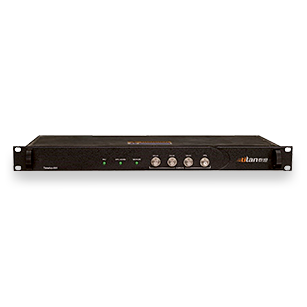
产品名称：实时时间监测单元-TimeAcc-001
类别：高精度授时
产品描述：TimeAcc-001通过跟踪北斗、GPS或其它外部标准时间源，获得精准稳定的时间源后能够同时监测时钟和被时钟的时间准确度。通过后台网管系统实时展示被测时钟的时间准确度、预警被测设备时间性能的劣变，并对大量监测数据进行统计分析，实现真正意义上的全方位时间监测。